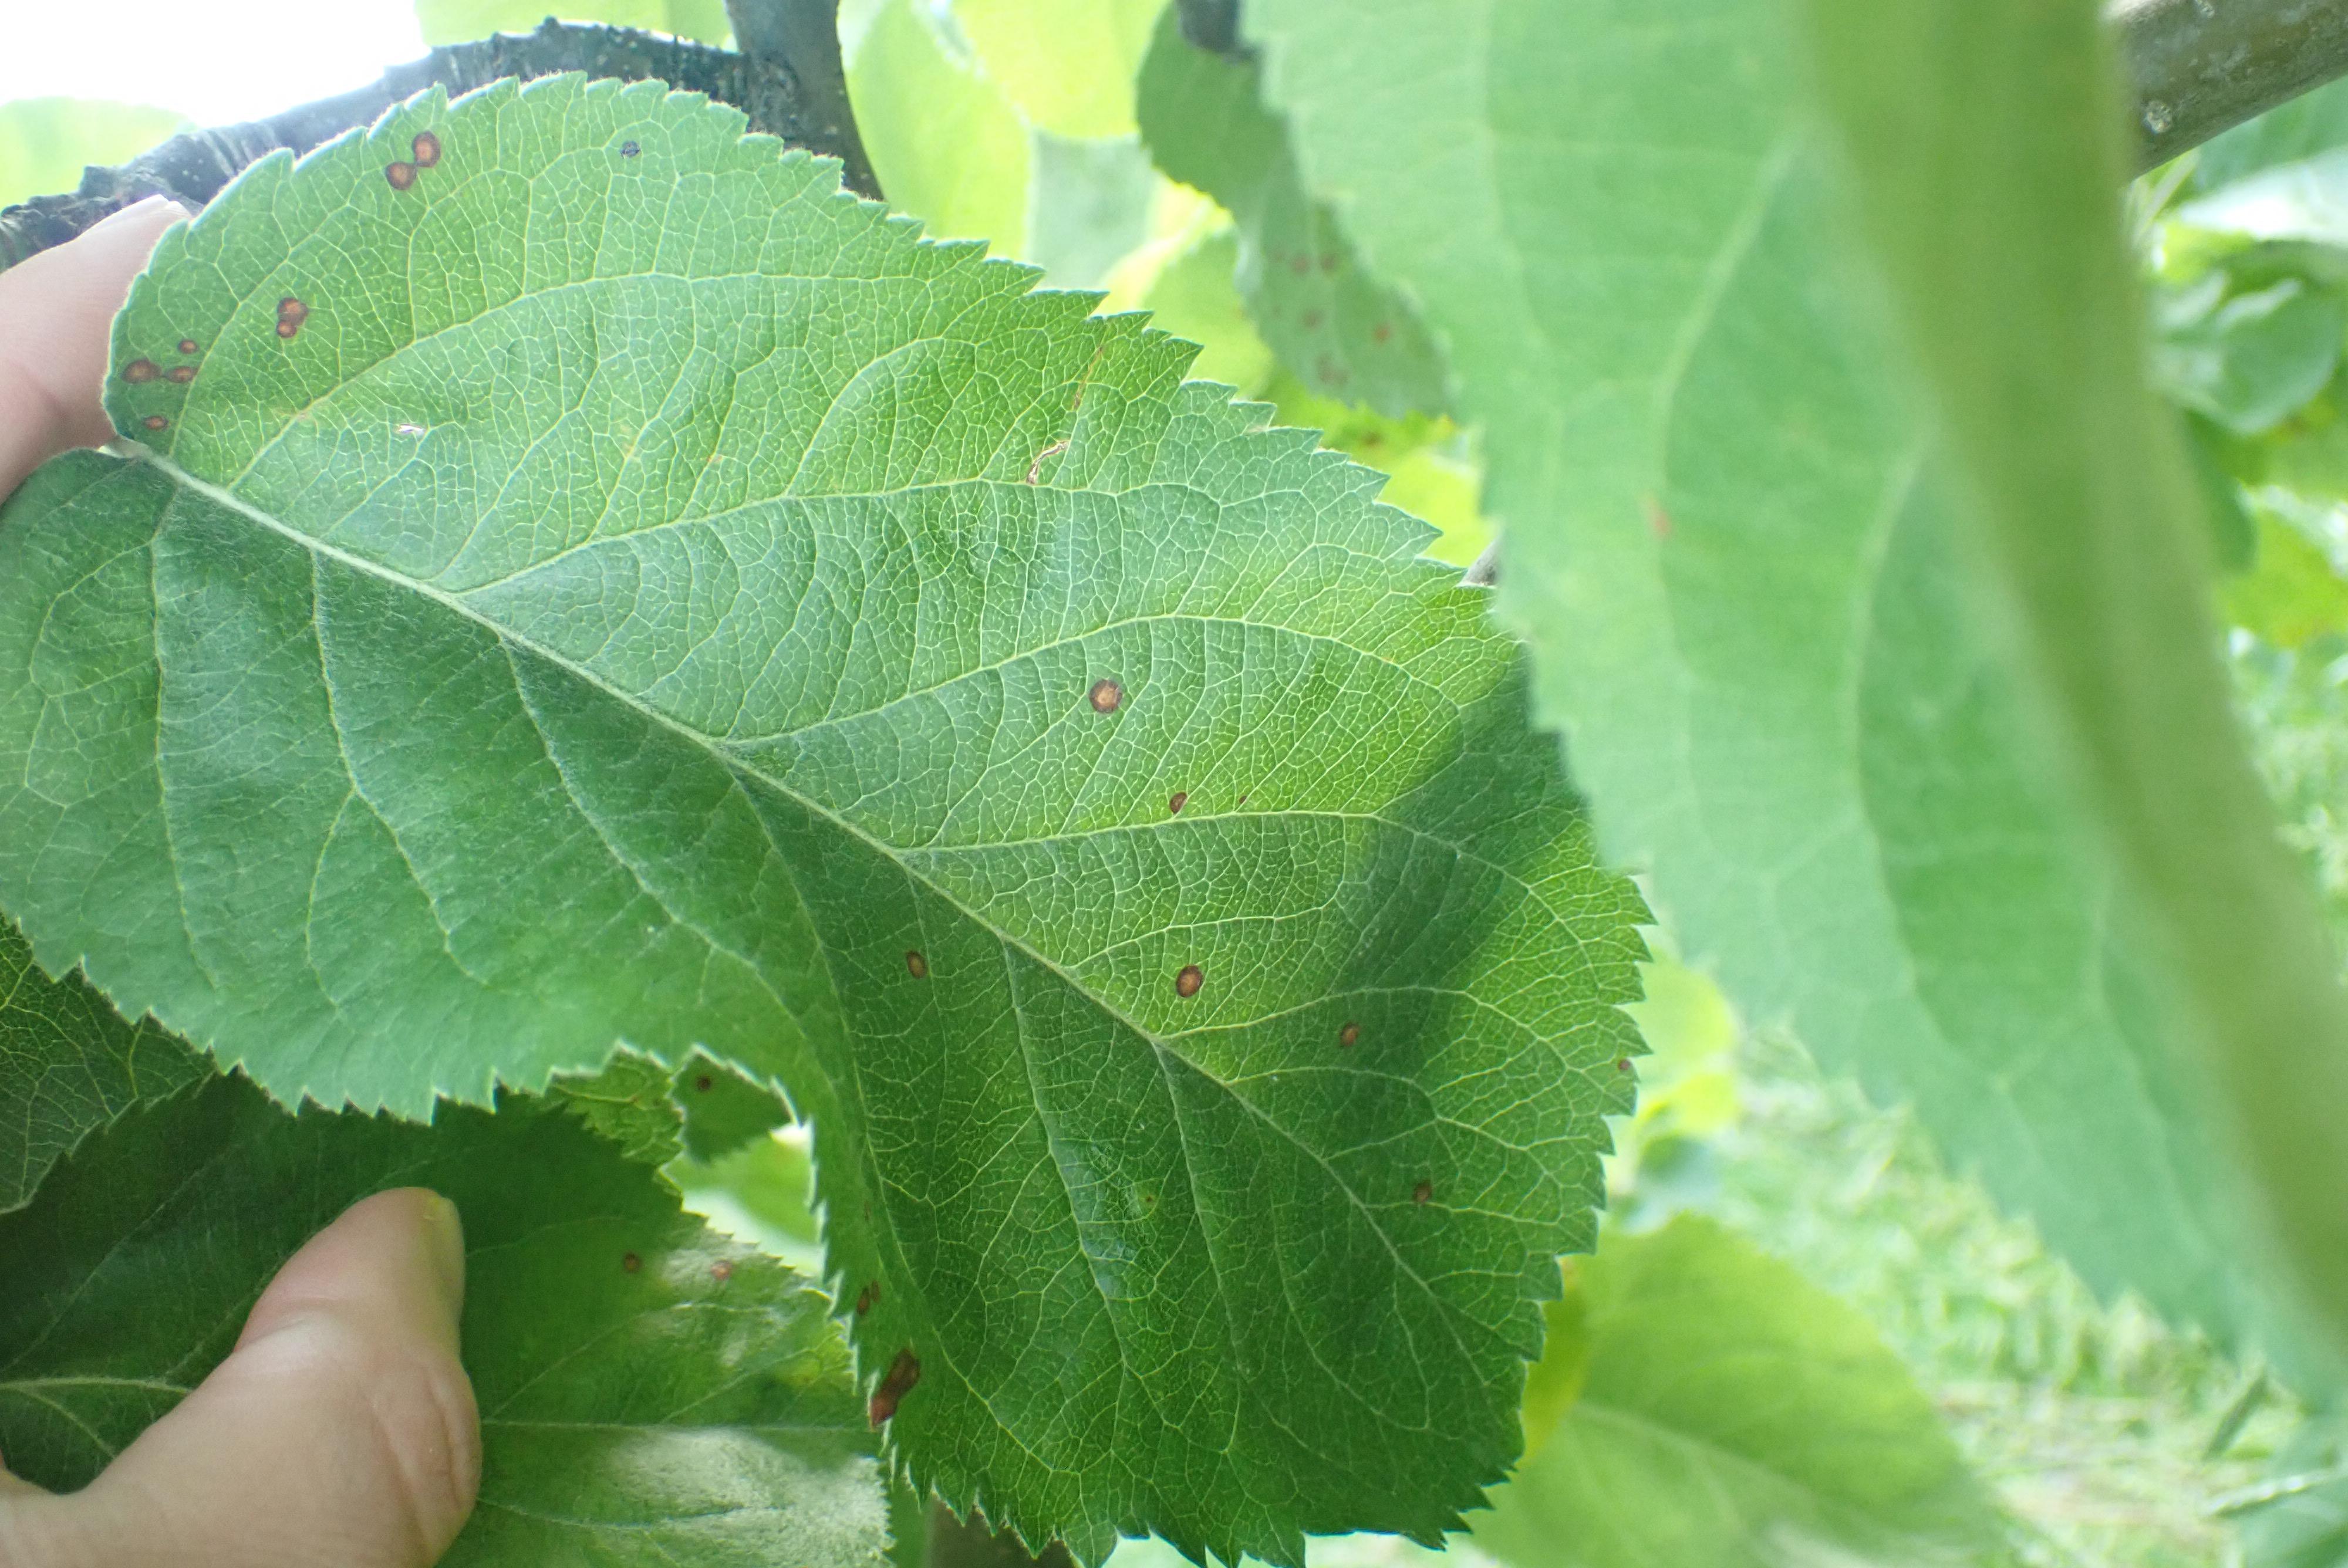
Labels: frog_eye_leaf_spot